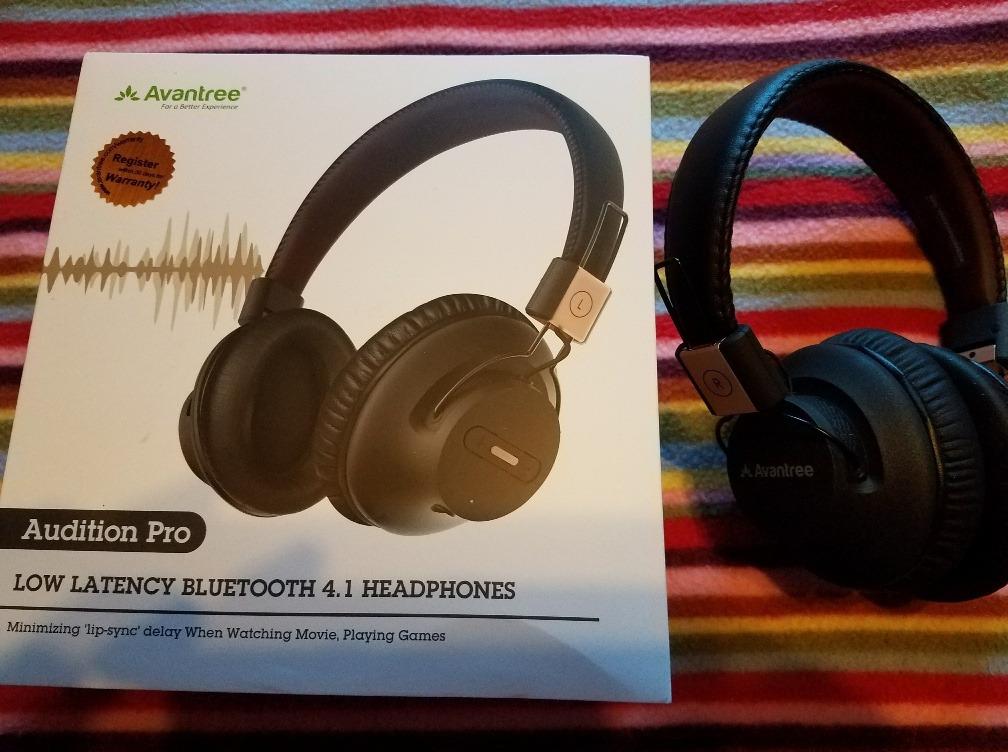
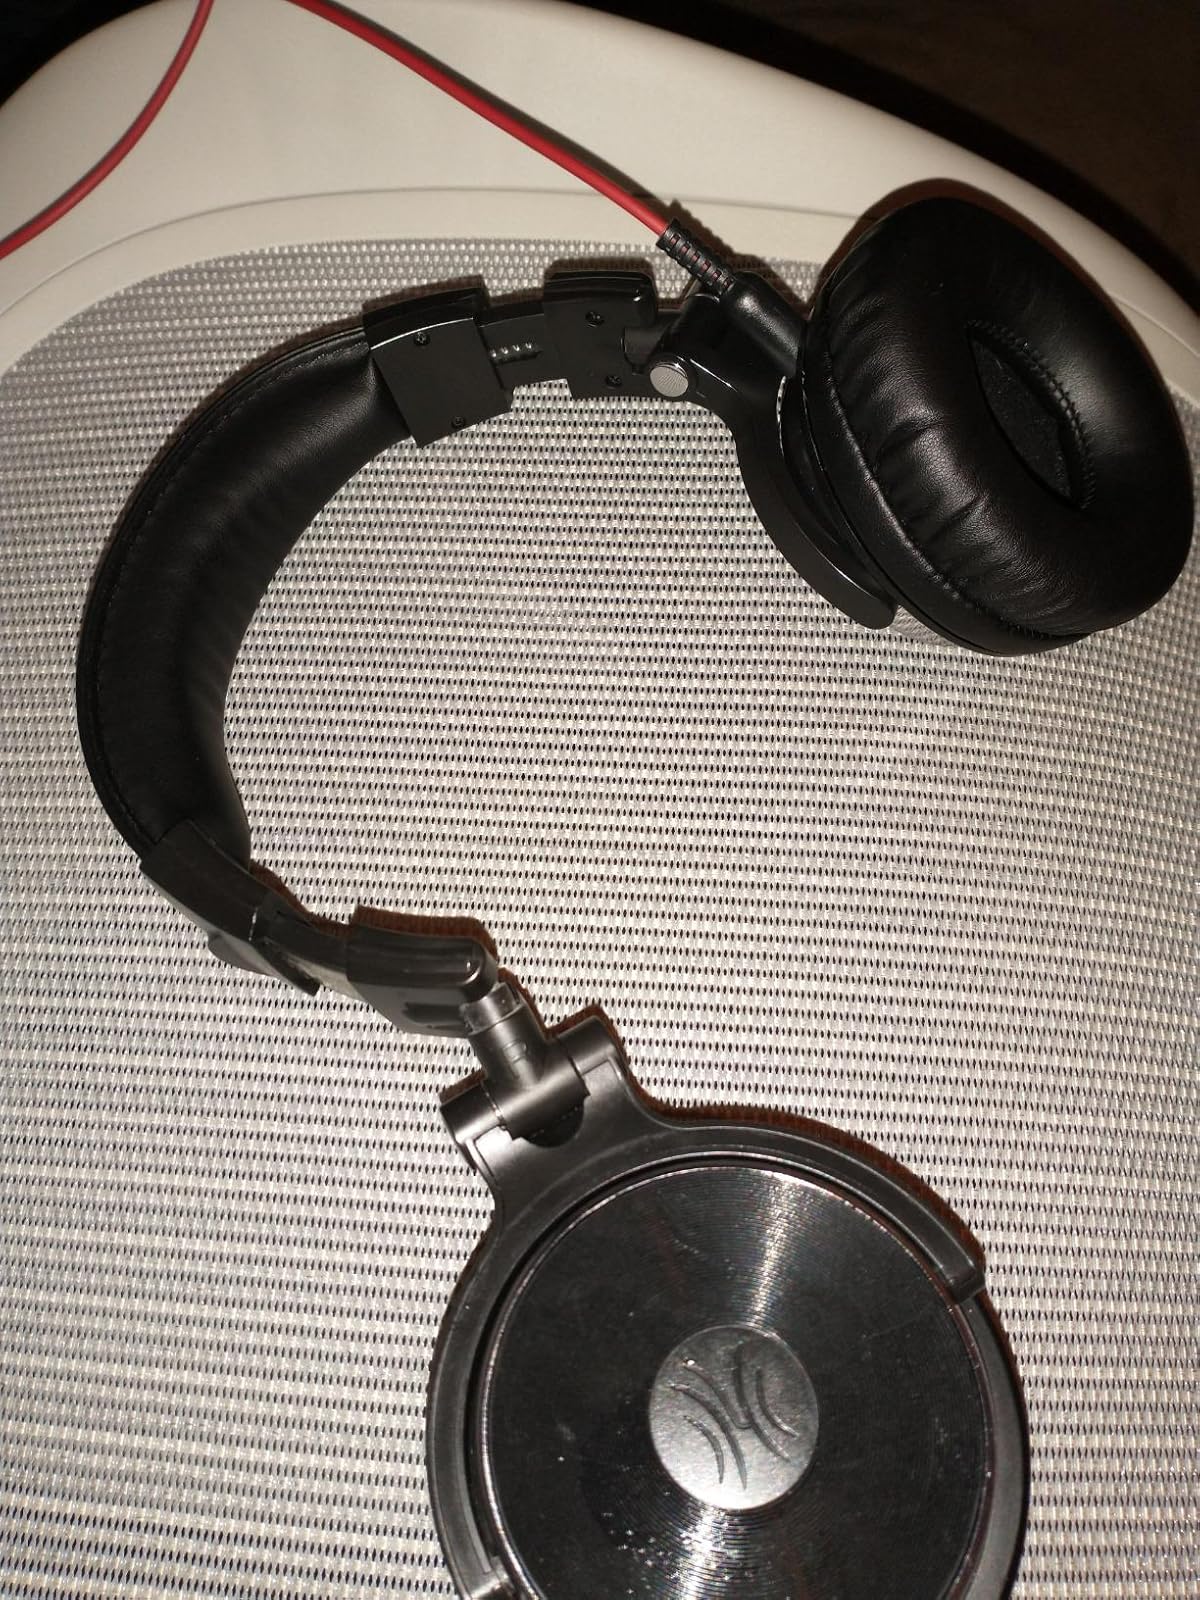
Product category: headphones
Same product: no